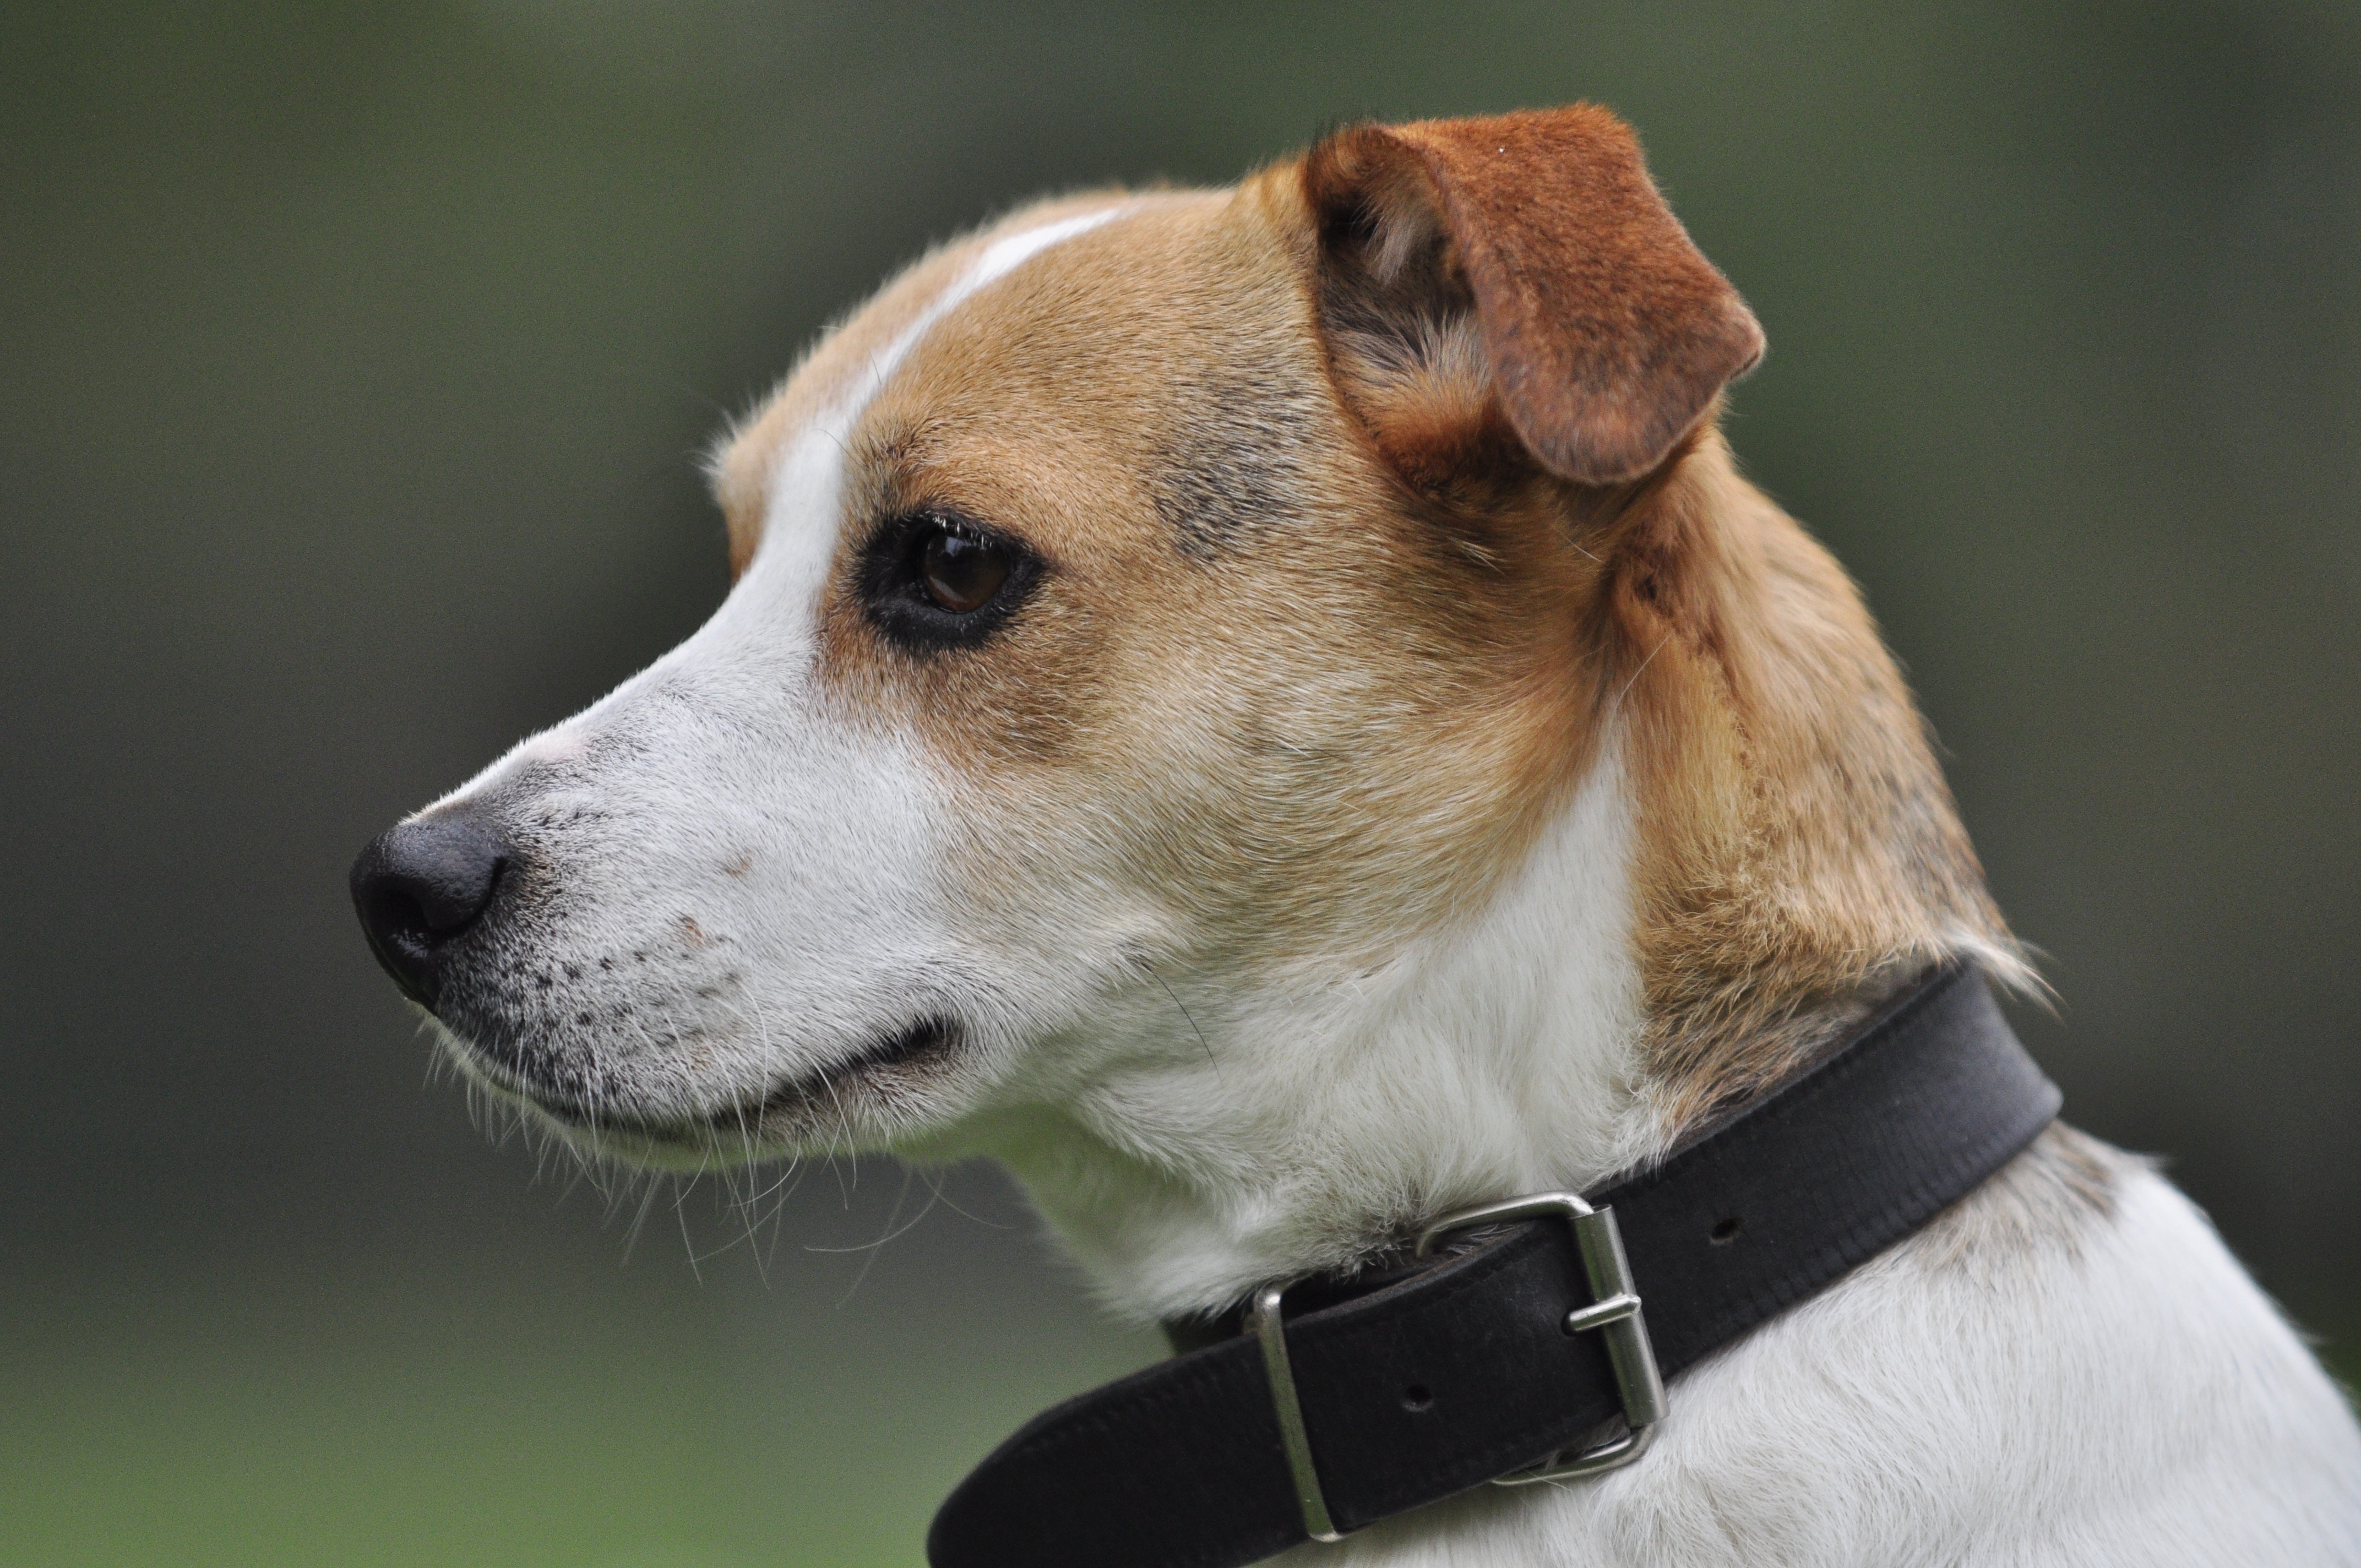
puppy, dog, pet, mammal, close up, snout, vertebrate, dog breed, terrier, jack russel, parson russell terrier, jack russell terrier, dog like mammal, russell terrier, danish swedish farmdog